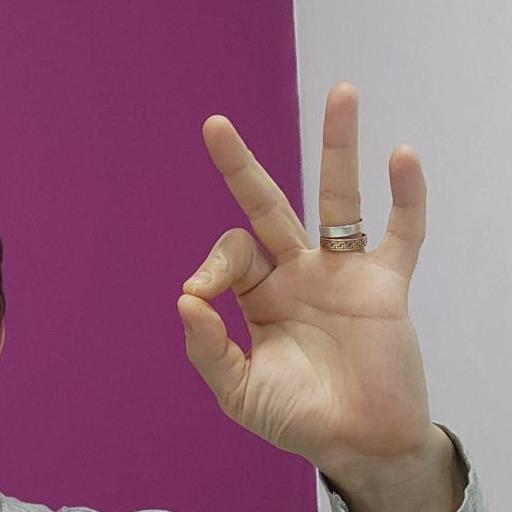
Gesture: ok